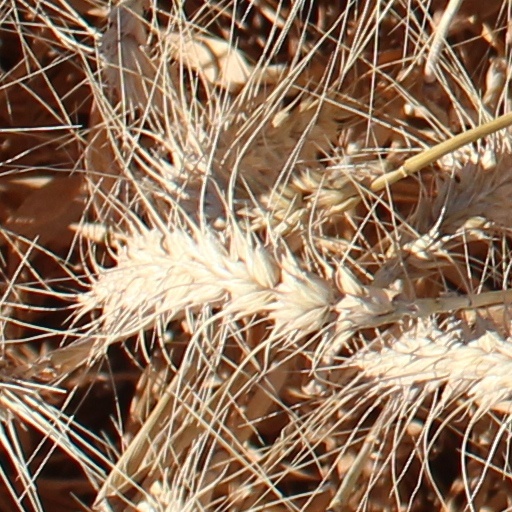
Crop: wheat